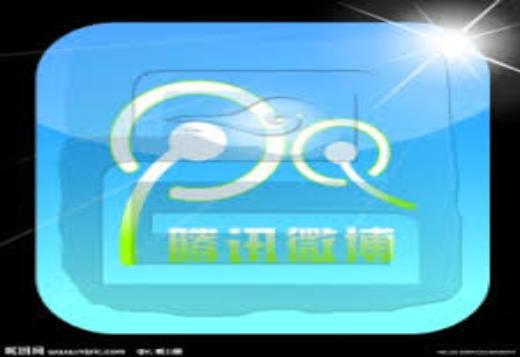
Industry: Leisure